Flushing–Main Street station (LIRR)

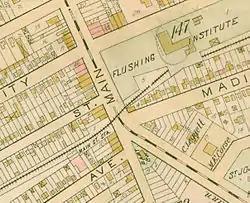
1891 map of area around station

The Flushing–Main Street station was originally built in December 1853 as the Flushing station by the New York and Flushing Railroad, but not opened until June 26, 1854. Flushing served as the terminus of the NY&F until October 30, 1864 when a subsidiary known as the North Shore Railroad extended it to Great Neck, and it was burned in order to prepare for a second station that was built between January and February 1865. In 1868, the station and the rest of the line were acquired by the Flushing and North Side Railroad, which razed the second station in 1870 and built a third station between October and November 1870. The station was renamed after both Flushing and Main Street, in order to distinguish itself from the former Flushing Bridge Street station that ran along the F&NS's Whitestone Branch, which was abandoned by the LIRR in 1932.